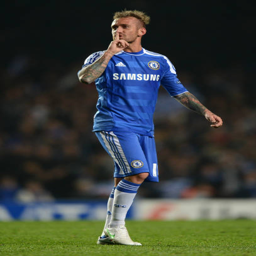
football player celebrates scoring their second goal during the second leg match .